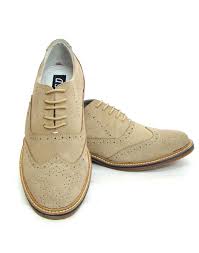
Label: Brogue